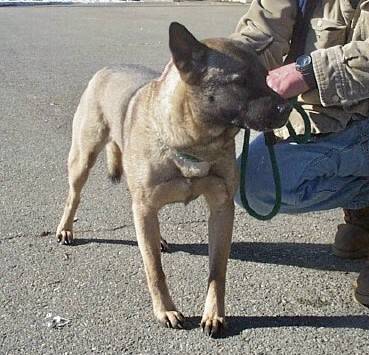
Label: dog